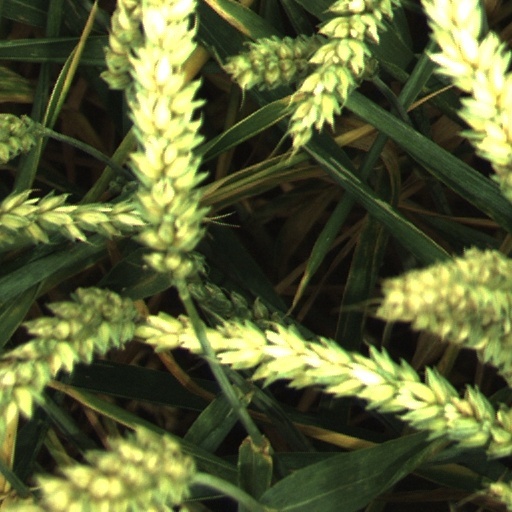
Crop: wheat